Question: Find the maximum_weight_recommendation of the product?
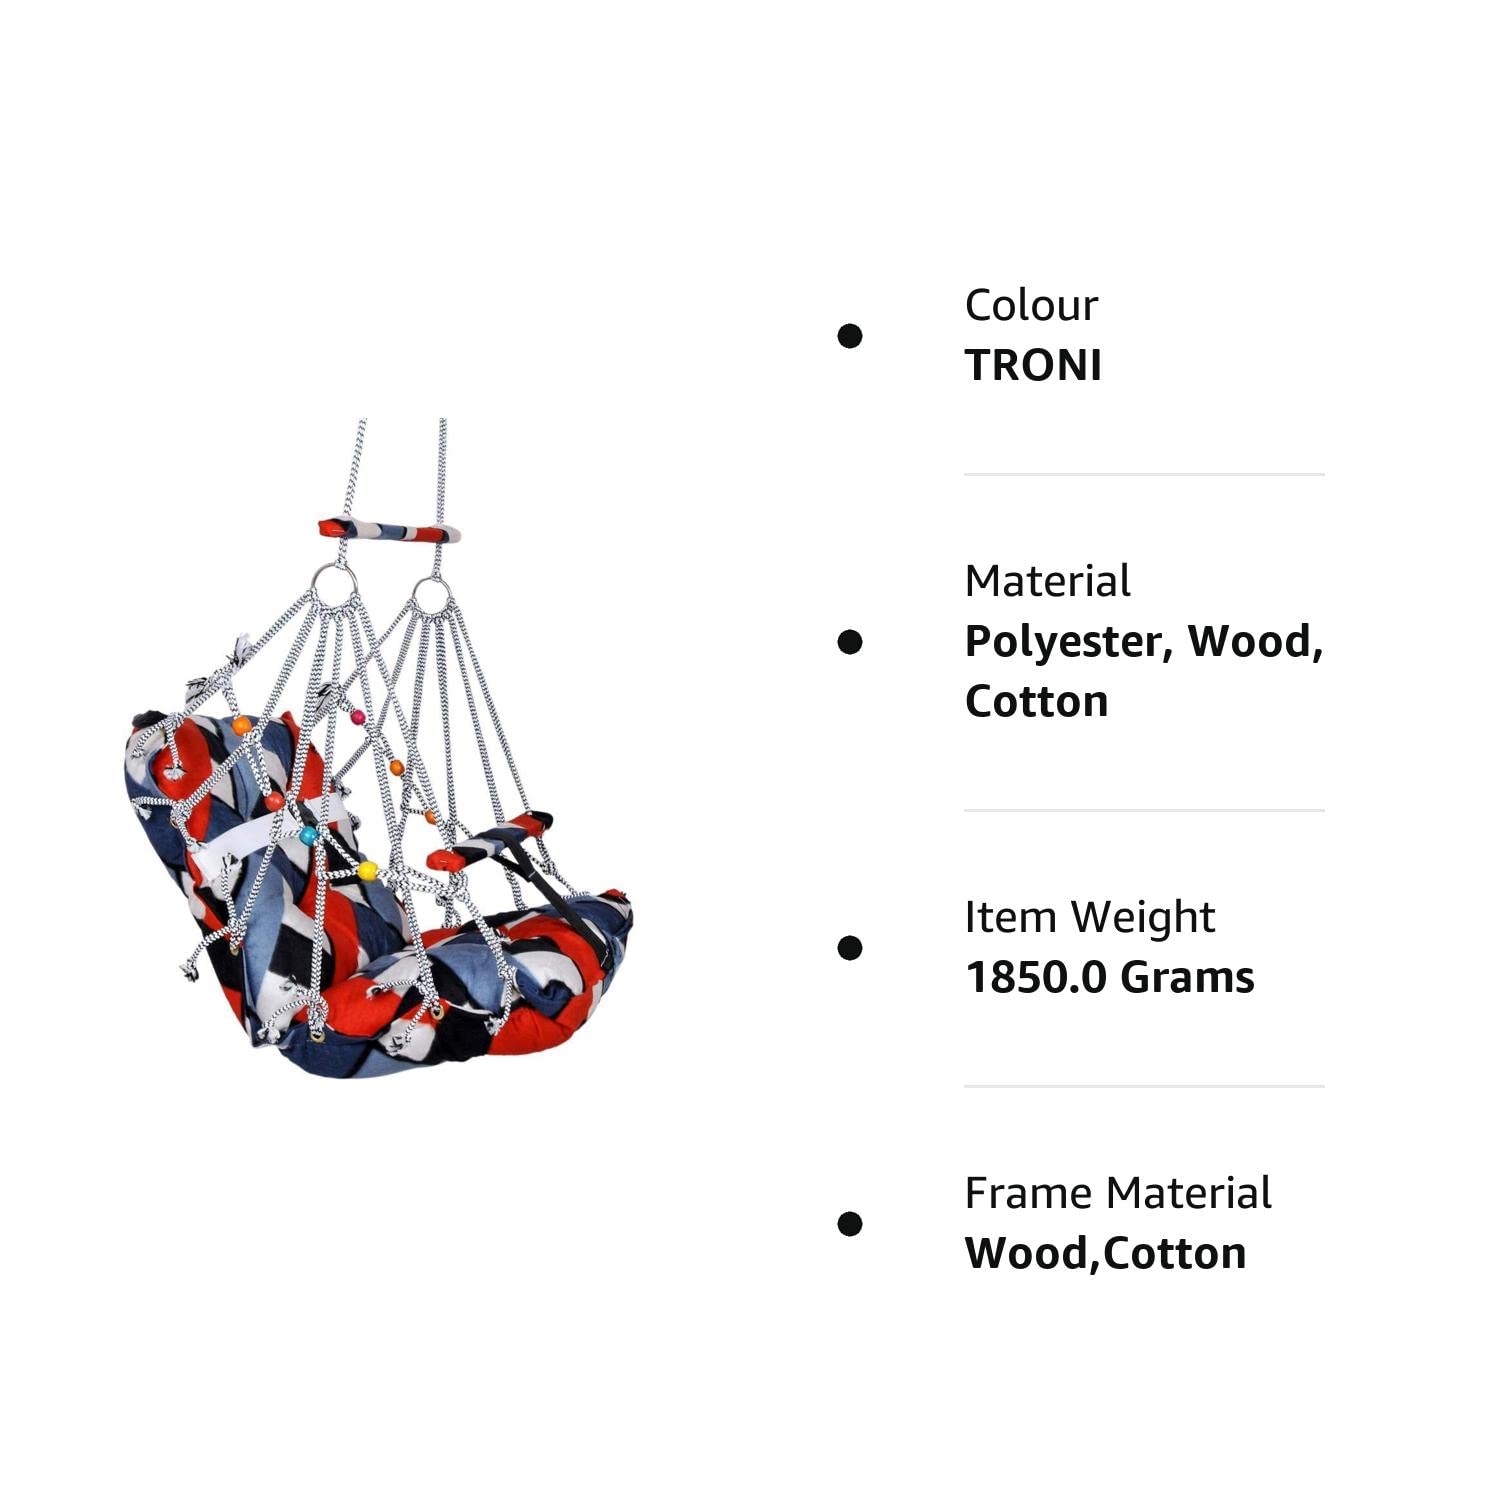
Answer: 1850 gram